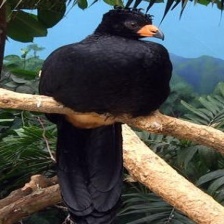
Species: WATTLED CURASSOW
Scientific name: CRAX GLOBULOSA